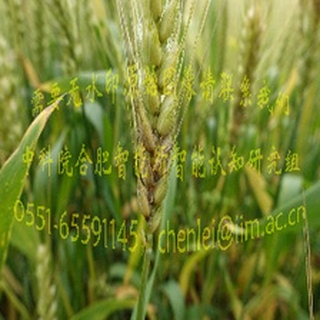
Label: wheat_fusarium_head_blight